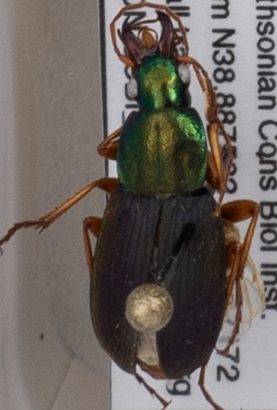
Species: Chlaenius emarginatus
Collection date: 2021-08-12
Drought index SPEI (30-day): -0.436
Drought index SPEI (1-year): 0.142
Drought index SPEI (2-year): -0.226